History of Europe

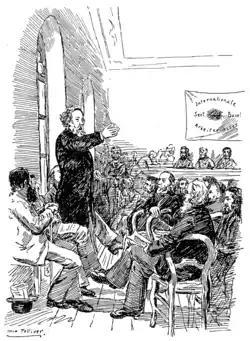
Mikhail Bakunin speaking to members of the International Workingmen's Association at the Basel Congress in 1869

On 12 June 1812 Napoleon invaded Russia with a Grande Armée of nearly 700,000 troops. After the measured victories at Smolensk and Borodino Napoleon occupied Moscow, only to find it burned by the retreating Russian army. He was forced to withdraw. On the march back his army was harassed by Cossacks, and suffered disease and starvation. Only 20,000 of his men survived the campaign. By 1813 the tide had begun to turn from Napoleon. Having been defeated by a seven nation army at the Battle of Leipzig in October 1813, he was forced to abdicate after the Six Days' Campaign and the occupation of Paris. Under the Treaty of Fontainebleau he was exiled to the island of Elba. He returned to France on 1 March 1815 (see Hundred Days), raised an army, but was finally defeated by a British and Prussian force at the Battle of Waterloo on 18 June 1815 and exiled to the small British island of Saint Helena.